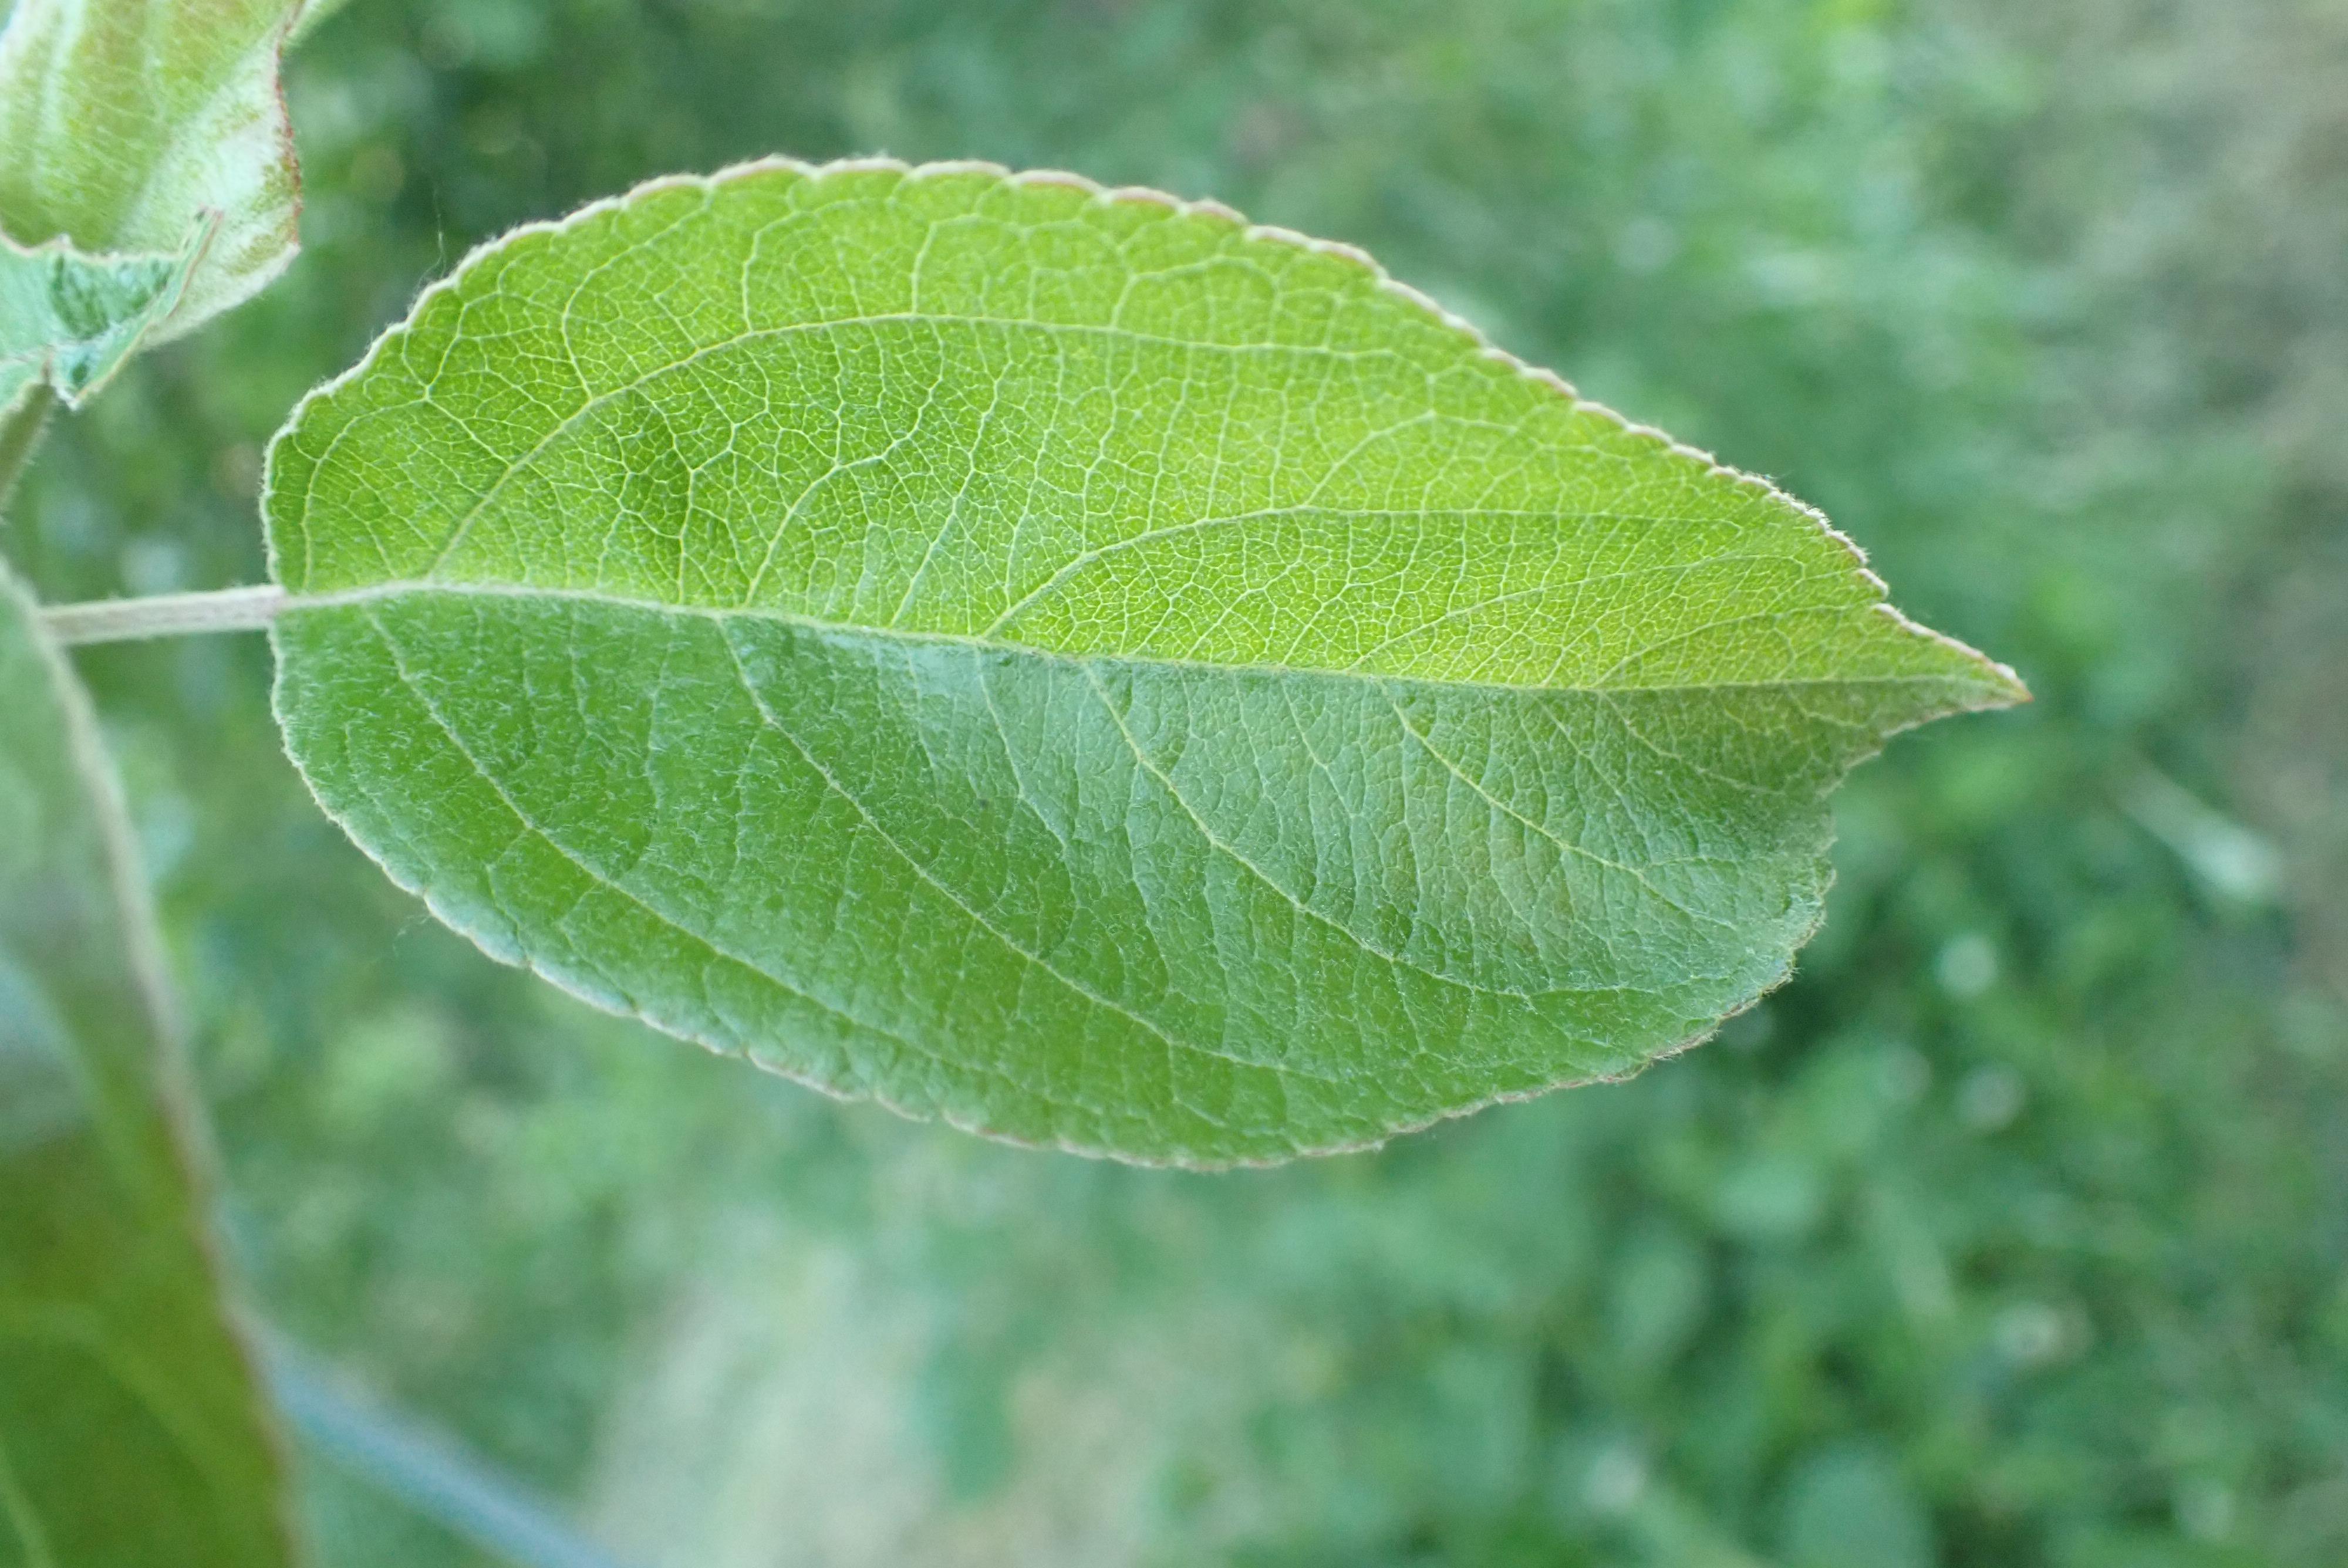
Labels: healthy